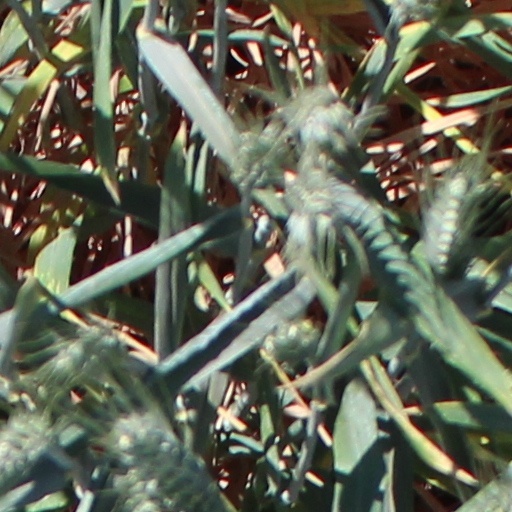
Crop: wheat